Alexey Razumovsky (born 1748)

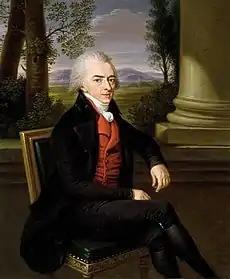
Alexey Razumovsky, 1801

Razumovsky was married on February 23, 1774, to one of the richest brides in Russia, Varvara Sheremeteva (January 2, 1750 – May 27, 1824), the second daughter of General–in–Chief Count Pyotr Sheremetev. Around 1784, at the request of her husband, Varvara Petrovna left her family and lived alone in her own house in Moscow – in 1796 a house on Maroseyka (No. 2) was completed. In marriage they had three daughters and two sons.